Dot moth

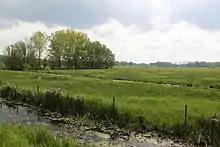
Habitat in Belgium

"Melanchra persicariae" occupies a wide range of habitats including woodland, field or meadow edges, hedgerows and gardens